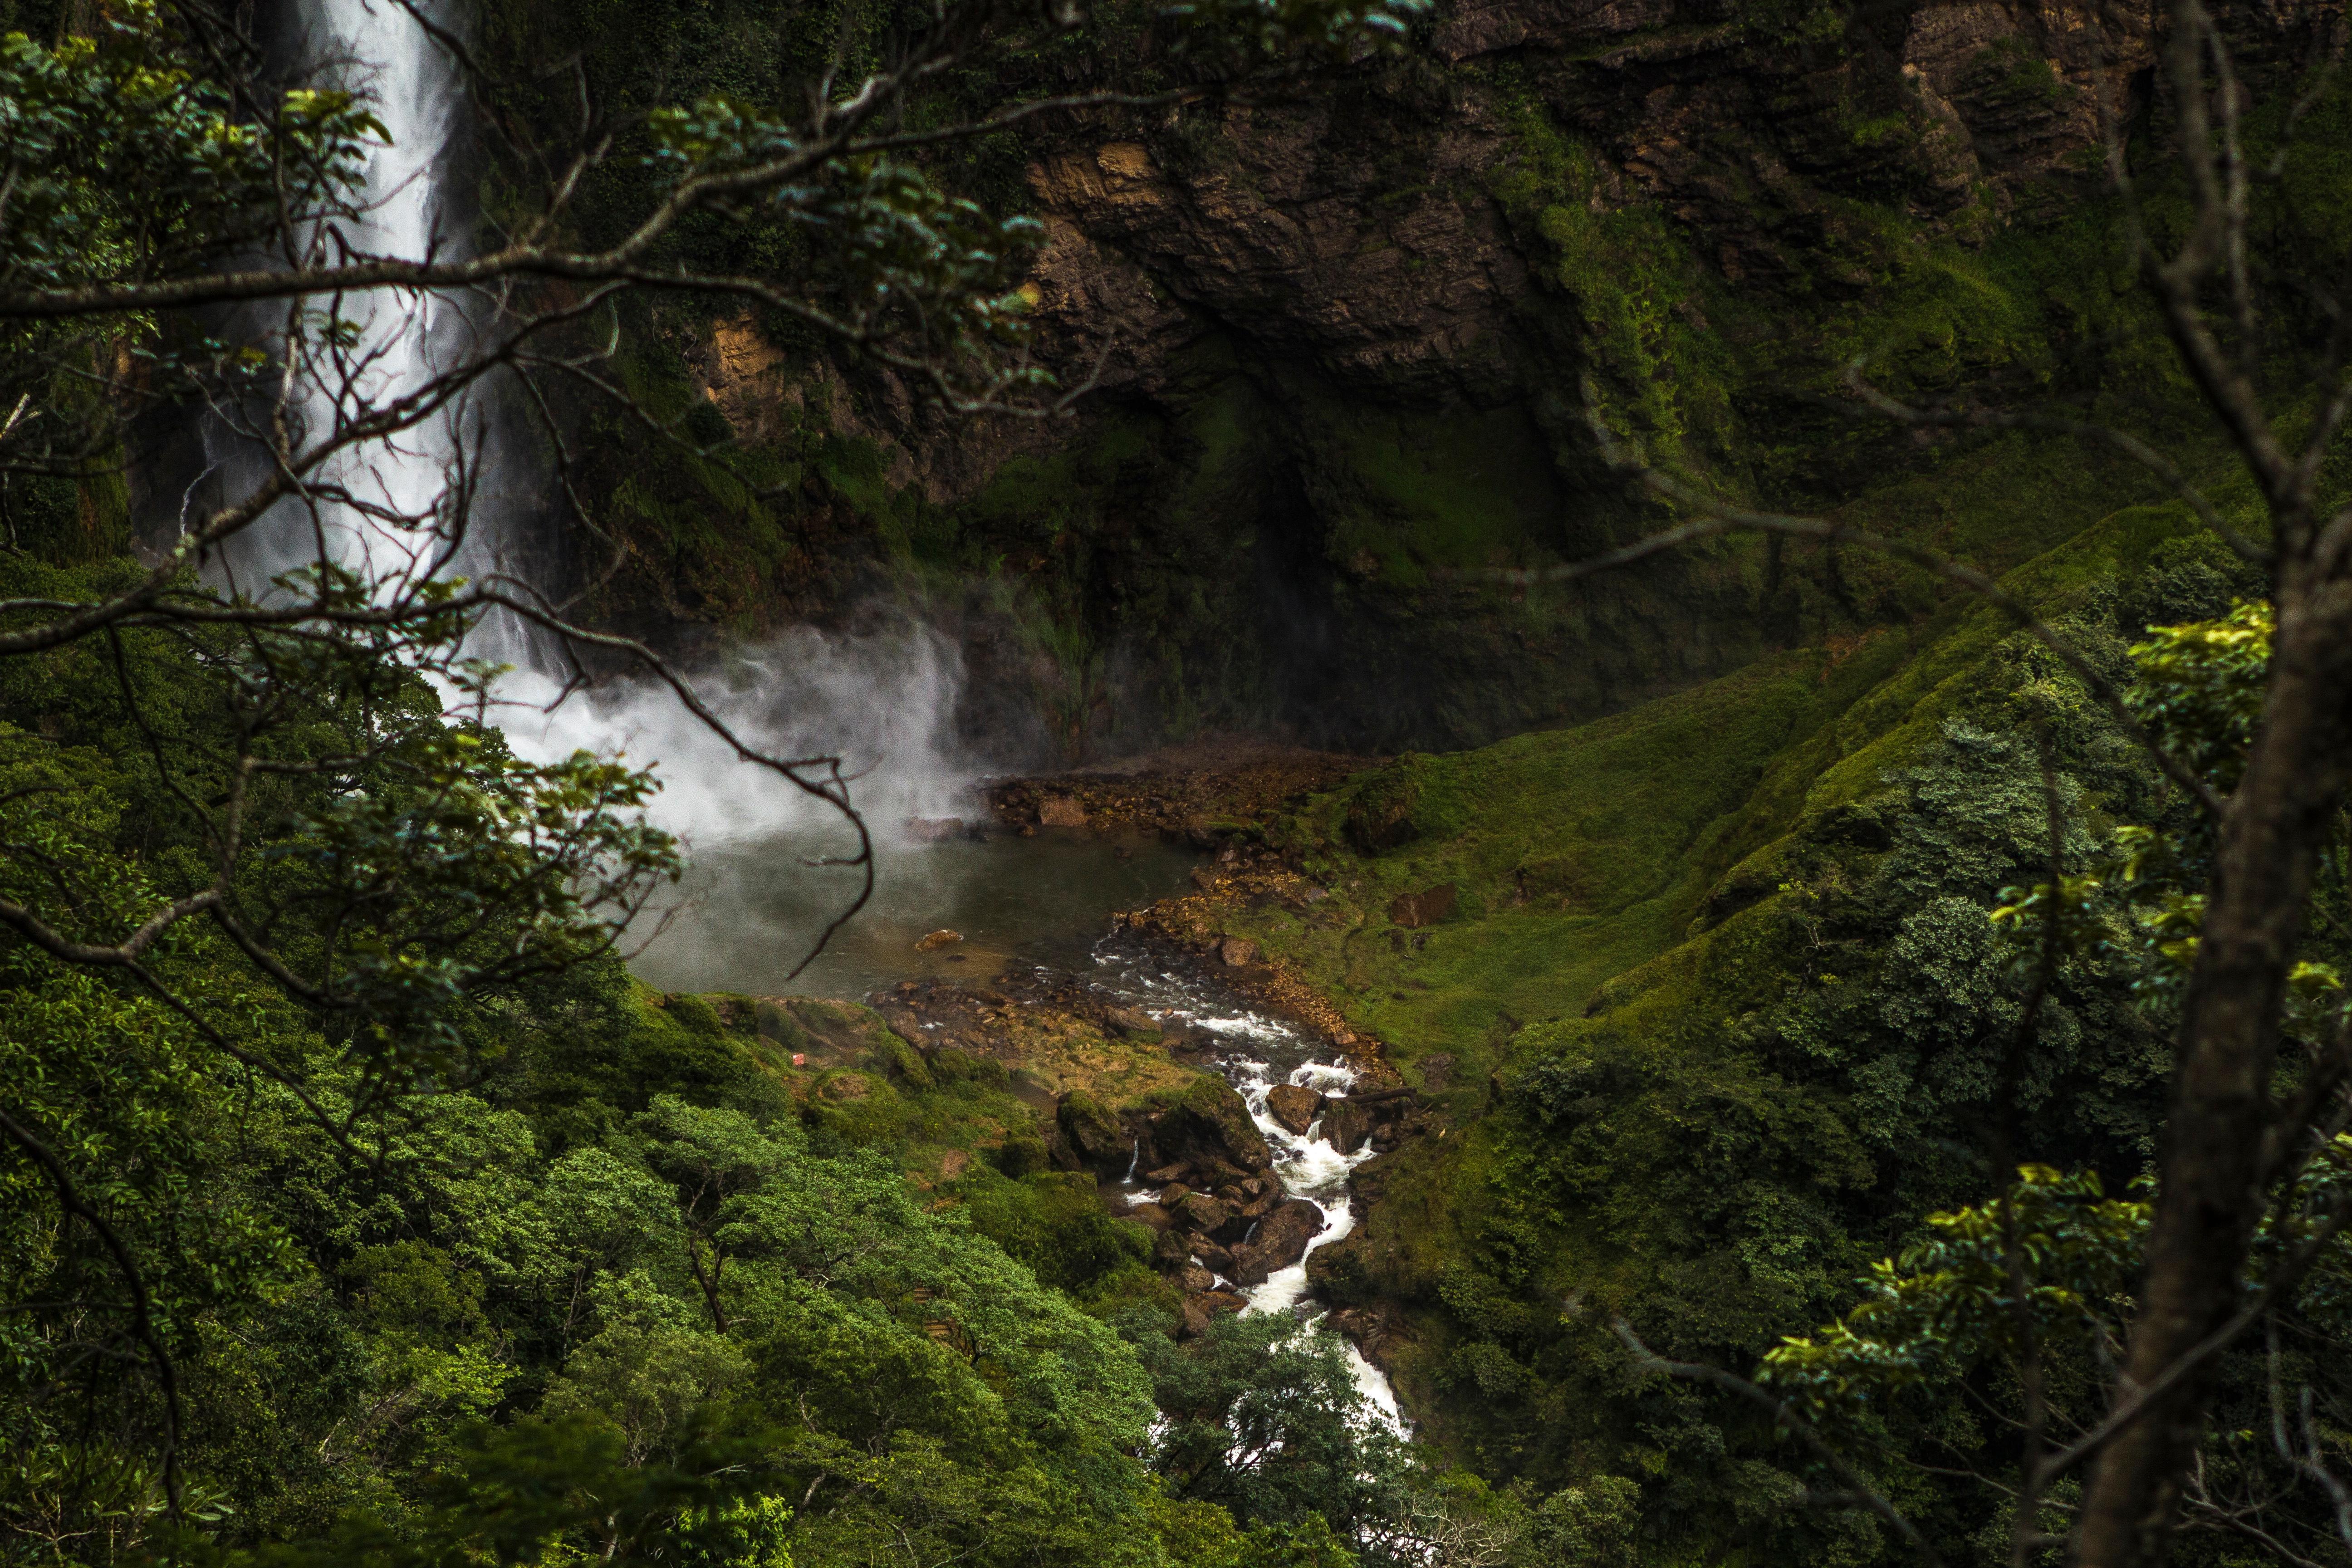
tree, water, nature, forest, waterfall, wilderness, river, valley, stream, jungle, body of water, rainforest, ravine, woodland, habitat, water feature, old growth forest, natural environment, atmospheric phenomenon